1962 San Diego Chargers season

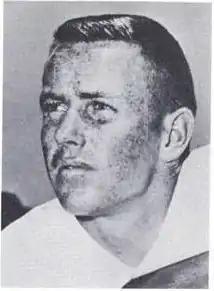
Jack Kemp's week 2 injury led to his sudden exit from San Diego

The 1962 San Diego Chargers season was the club's third in the American Football League. San Diego had won the AFL West with a 12–2 record in 1961, but slipped to 4–10, losing eight of their final nine games after a 3–2 start. It was their worst record to date; this would be the only time the Chargers would endure a losing season during their 10 years in the AFL.